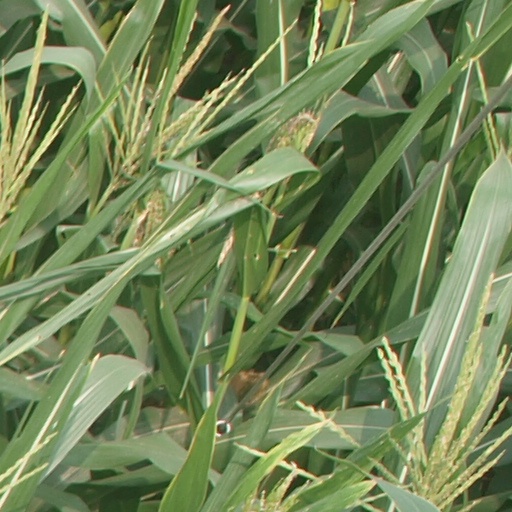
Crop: maize; corn